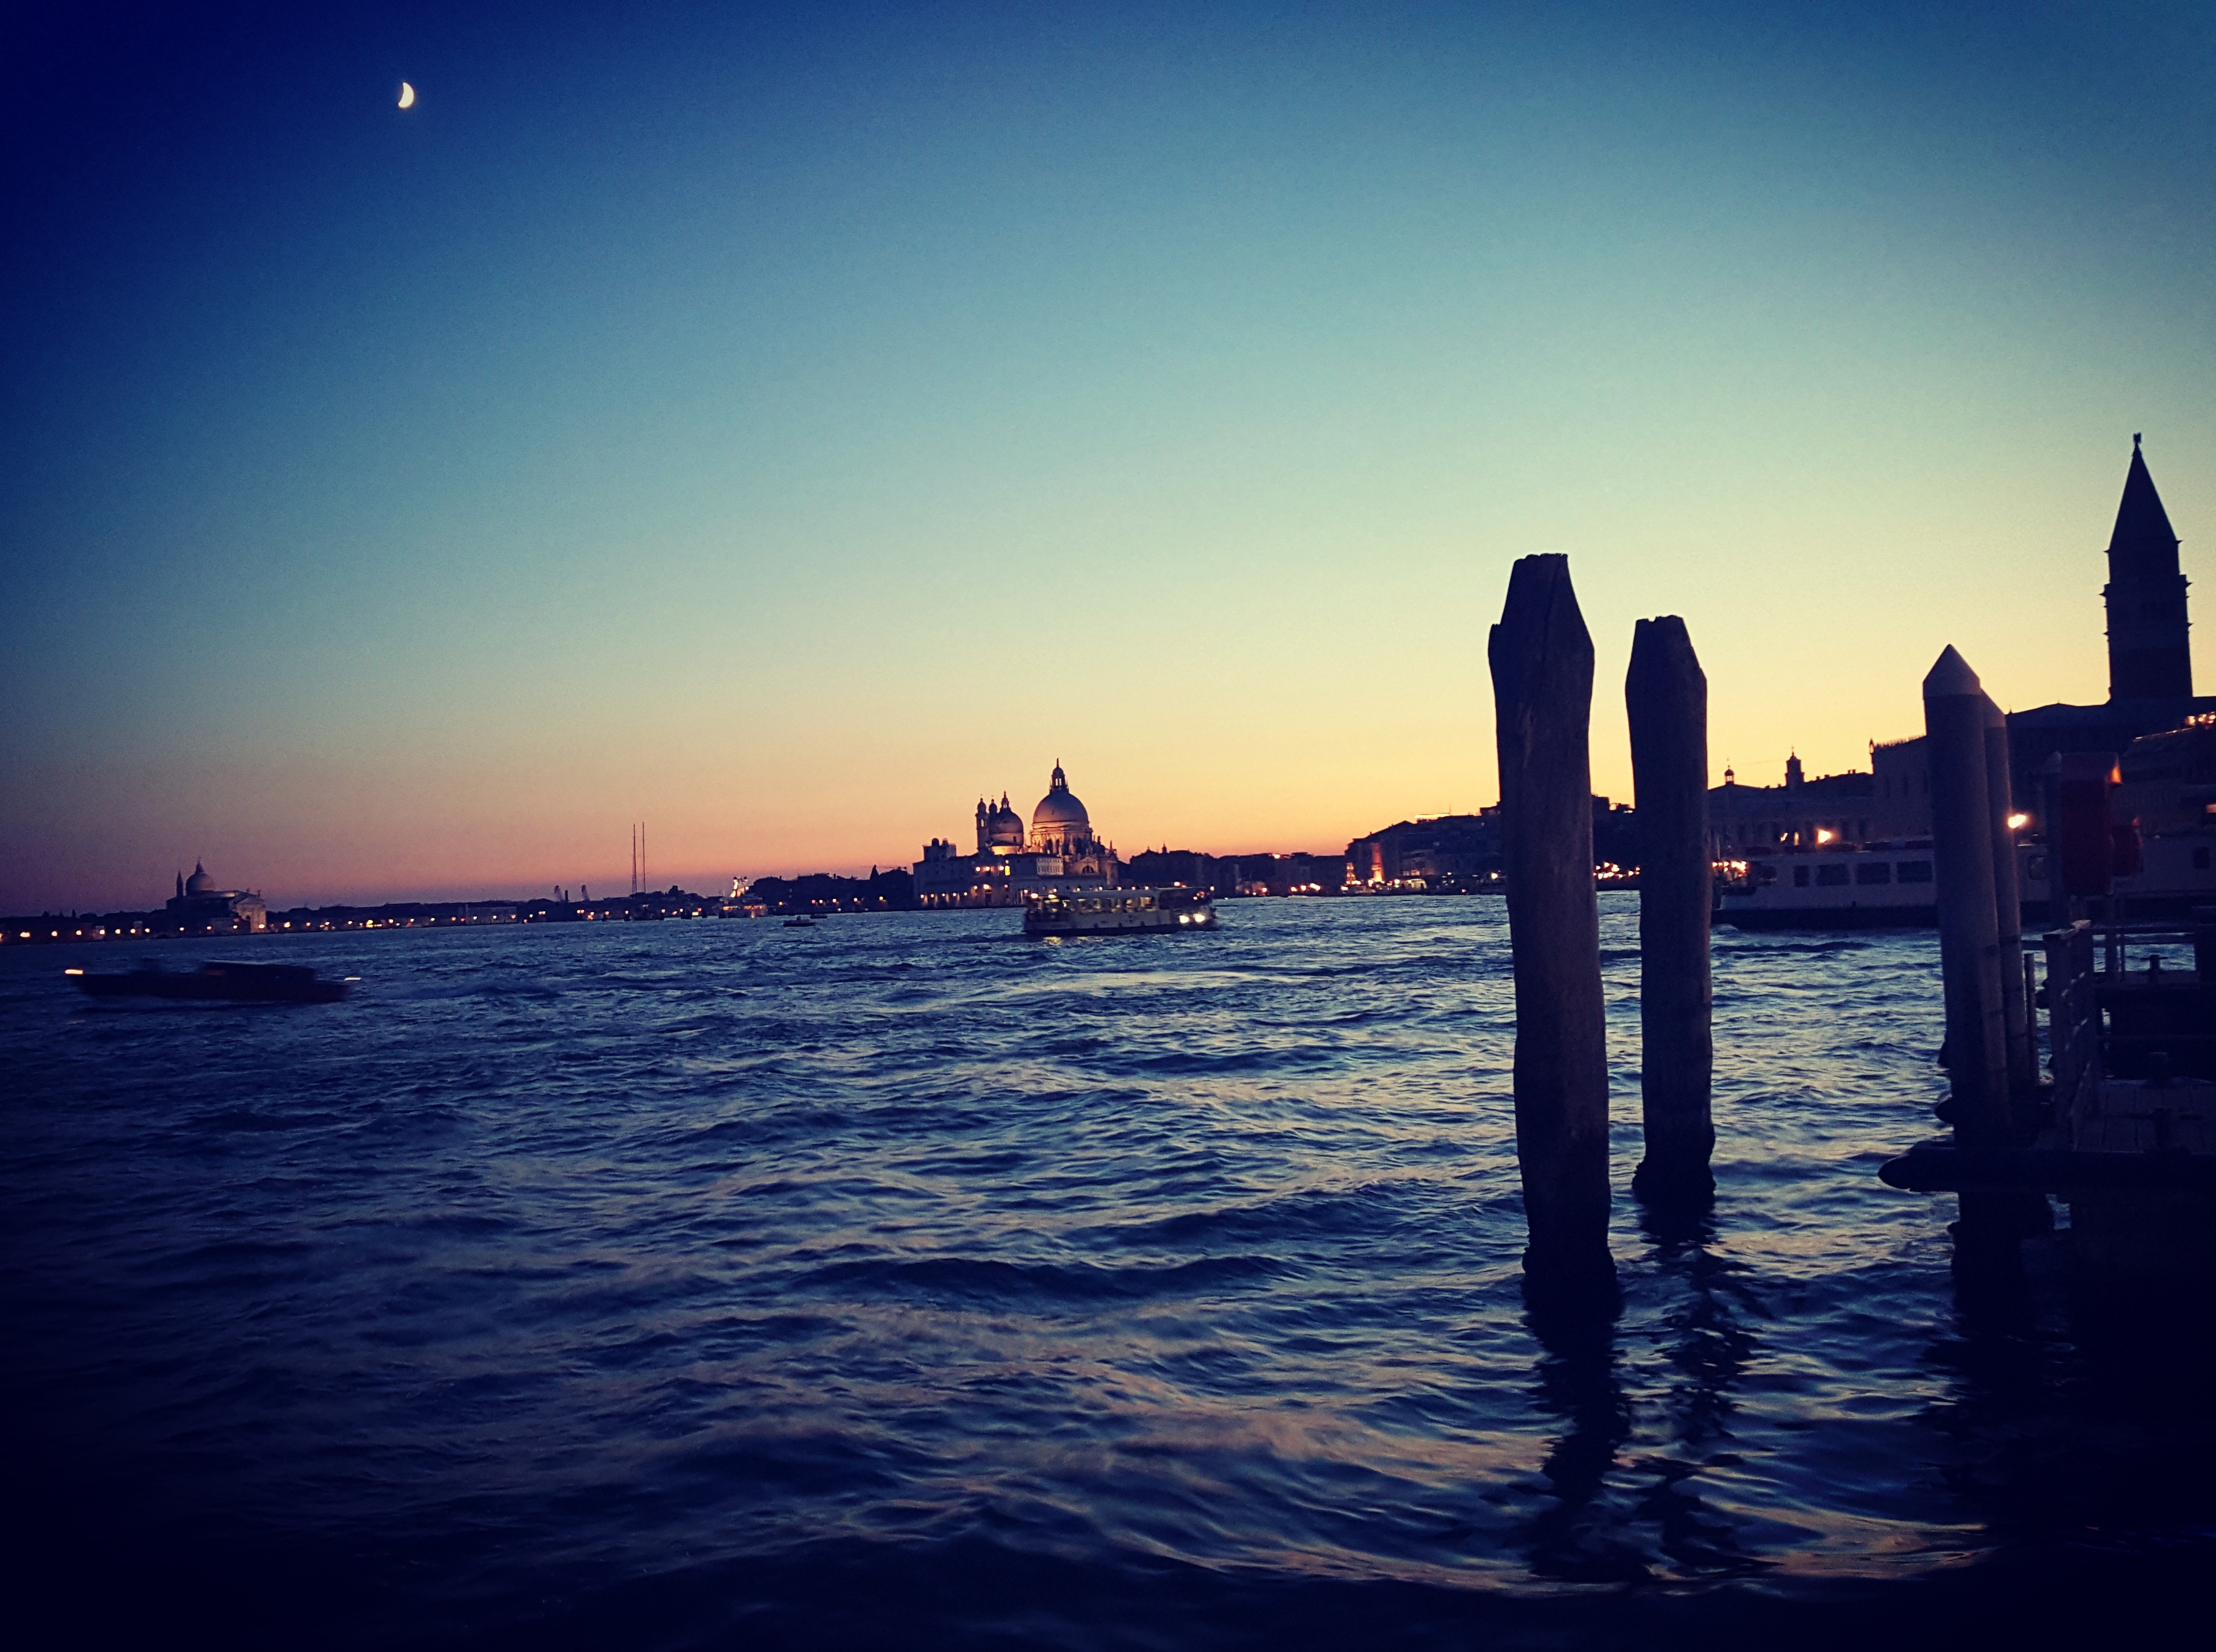
sea, coast, ocean, horizon, cloud, sky, sun, sunrise, sunset, skyline, night, sunlight, morning, wave, dawn, cityscape, dusk, evening, reflection, vehicle, tower, bay